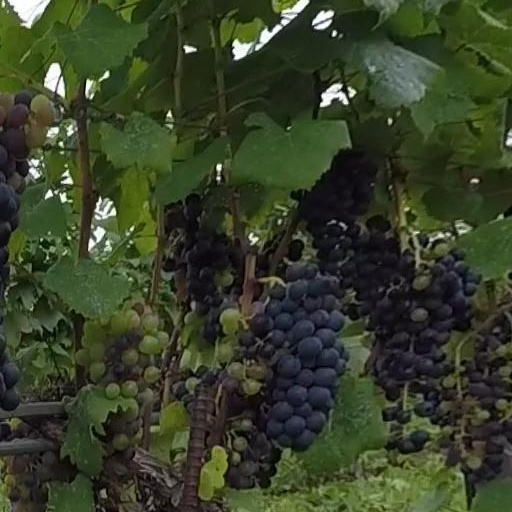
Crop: grape